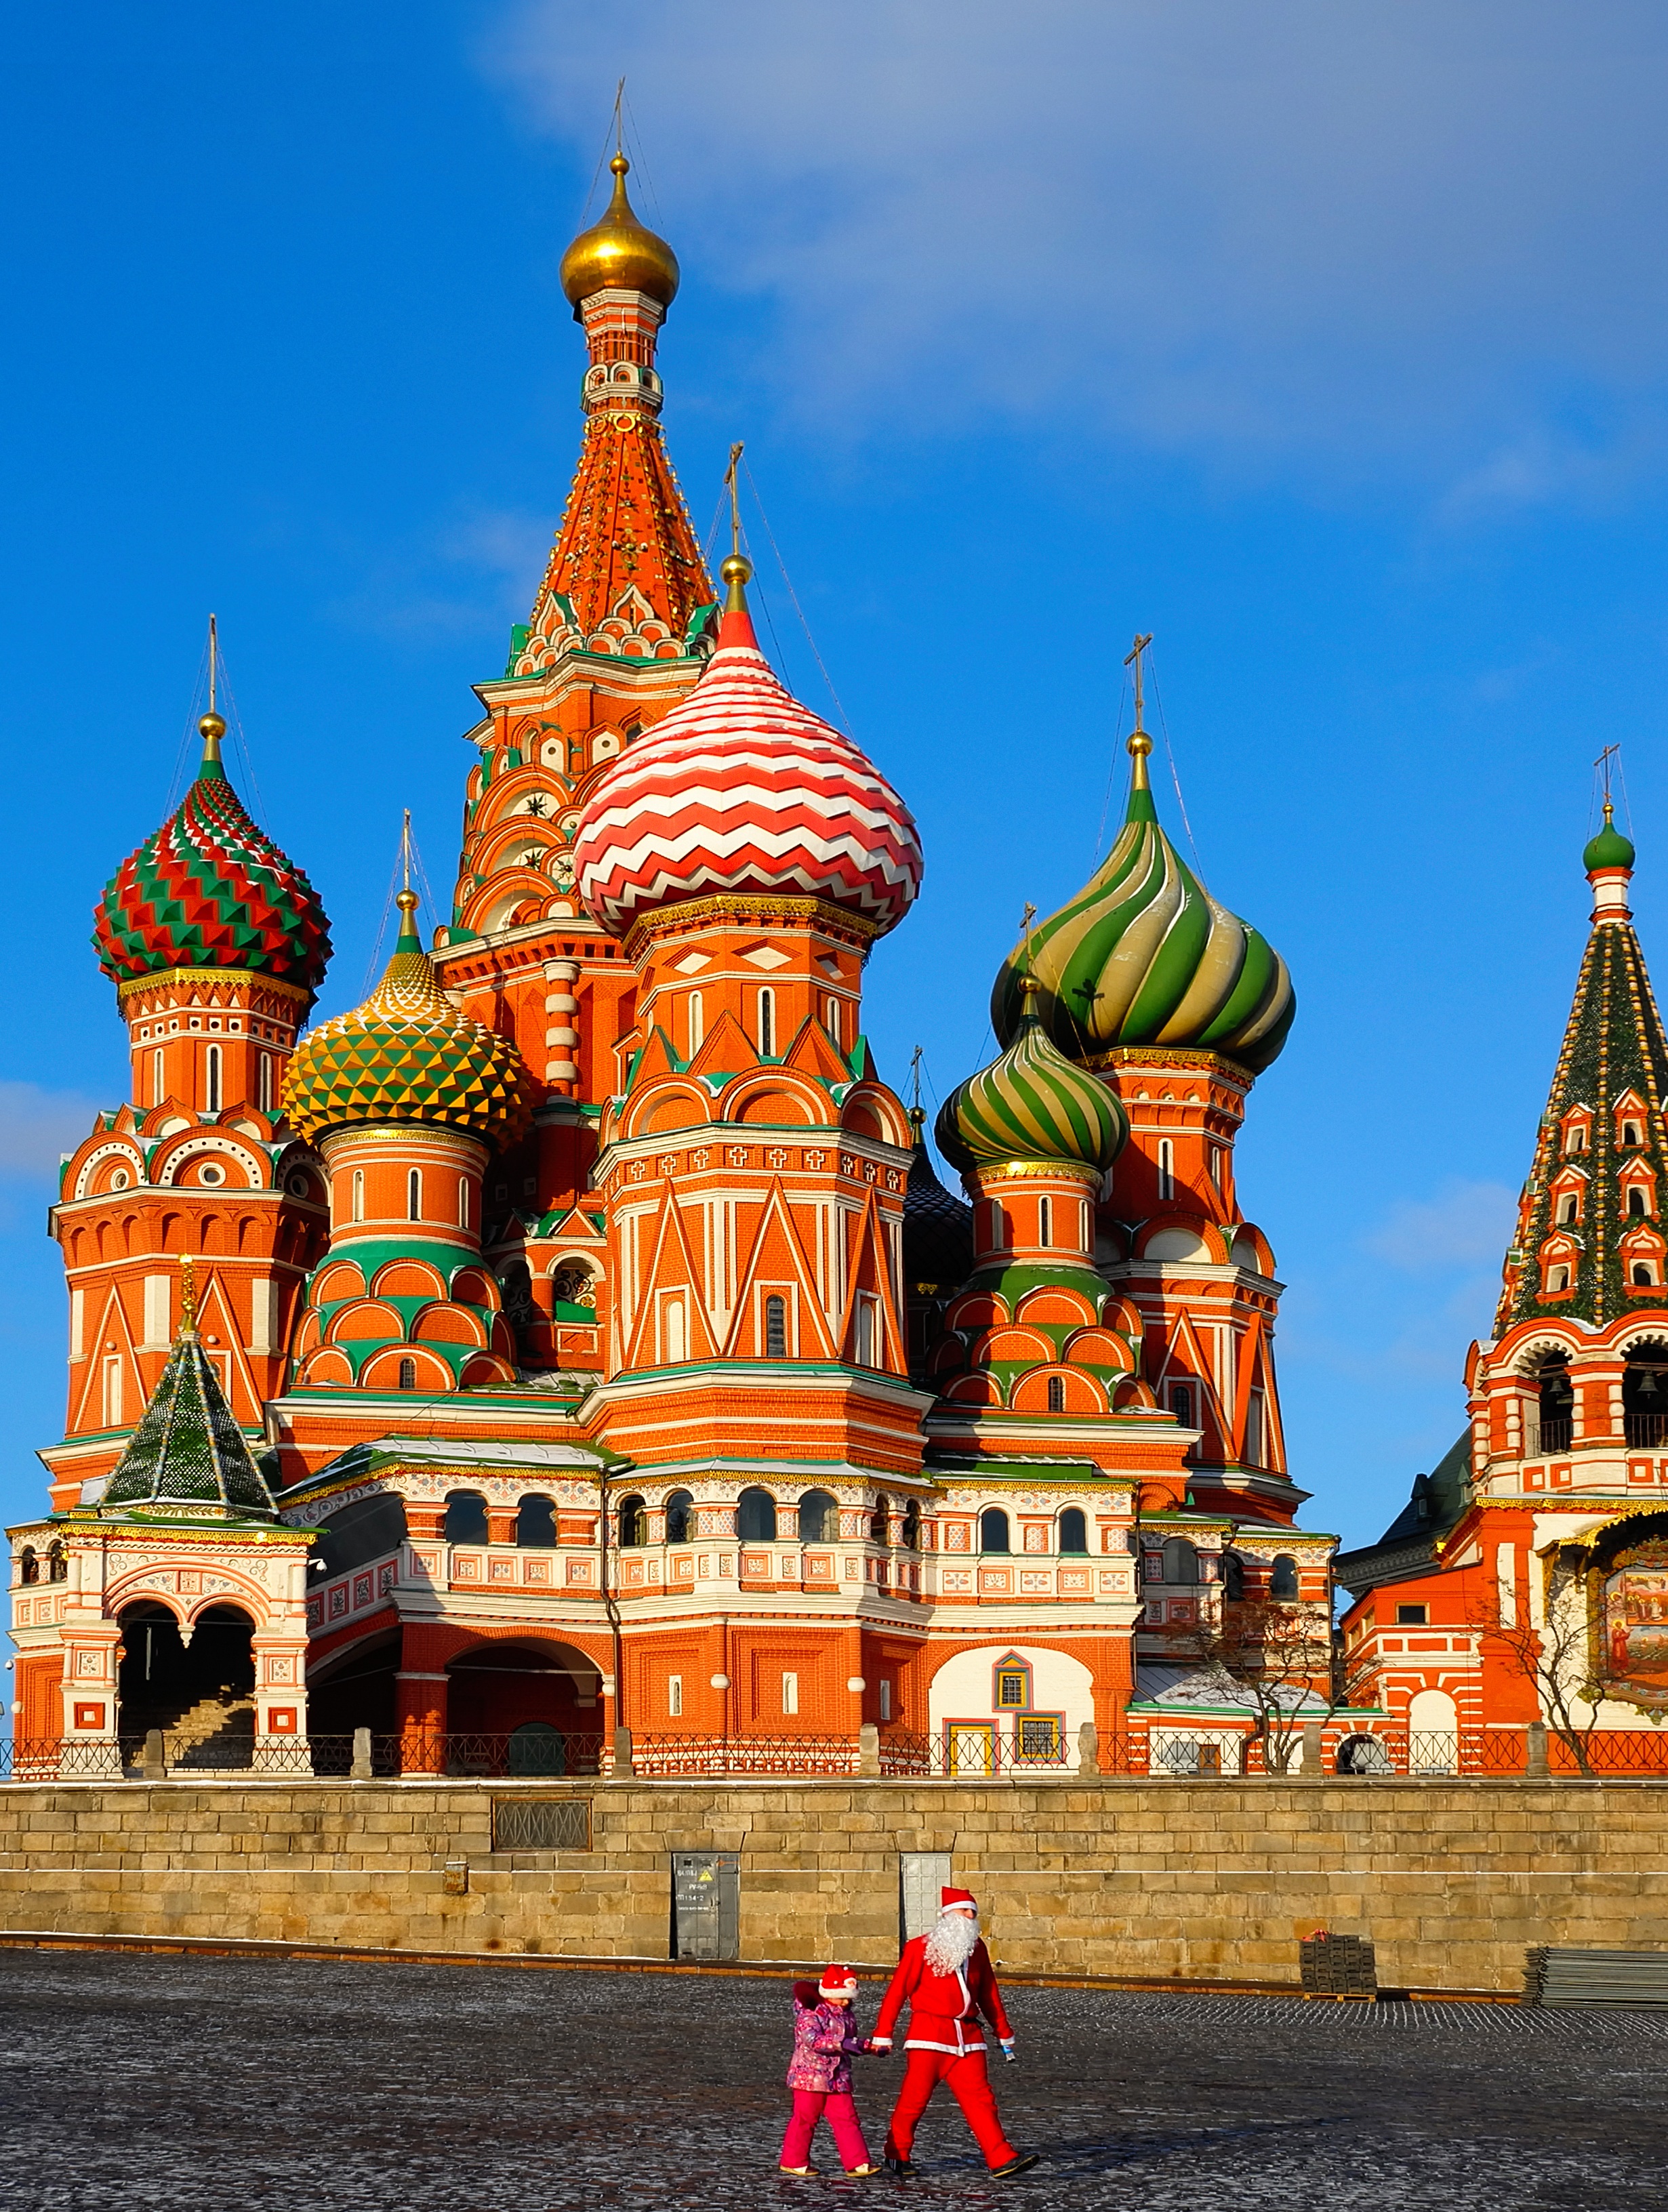
landmark, historic site, building, place of worship, temple, hindu temple, tower, tourism, cathedral, travel, wat, palace, cityscape